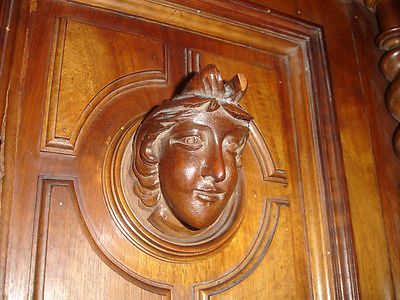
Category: cabinet